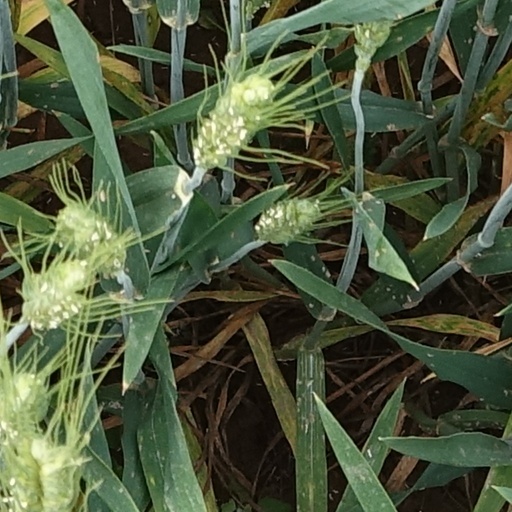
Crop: wheat